Nathan Seiberg

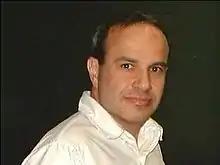
Nathan Seiberg at Harvard University

Nathan "Nati" Seiberg (born September 22, 1956) is an Israeli American theoretical physicist who works on quantum field theory and string theory. He is currently a professor at the Institute for Advanced Study in Princeton, New Jersey, United States.